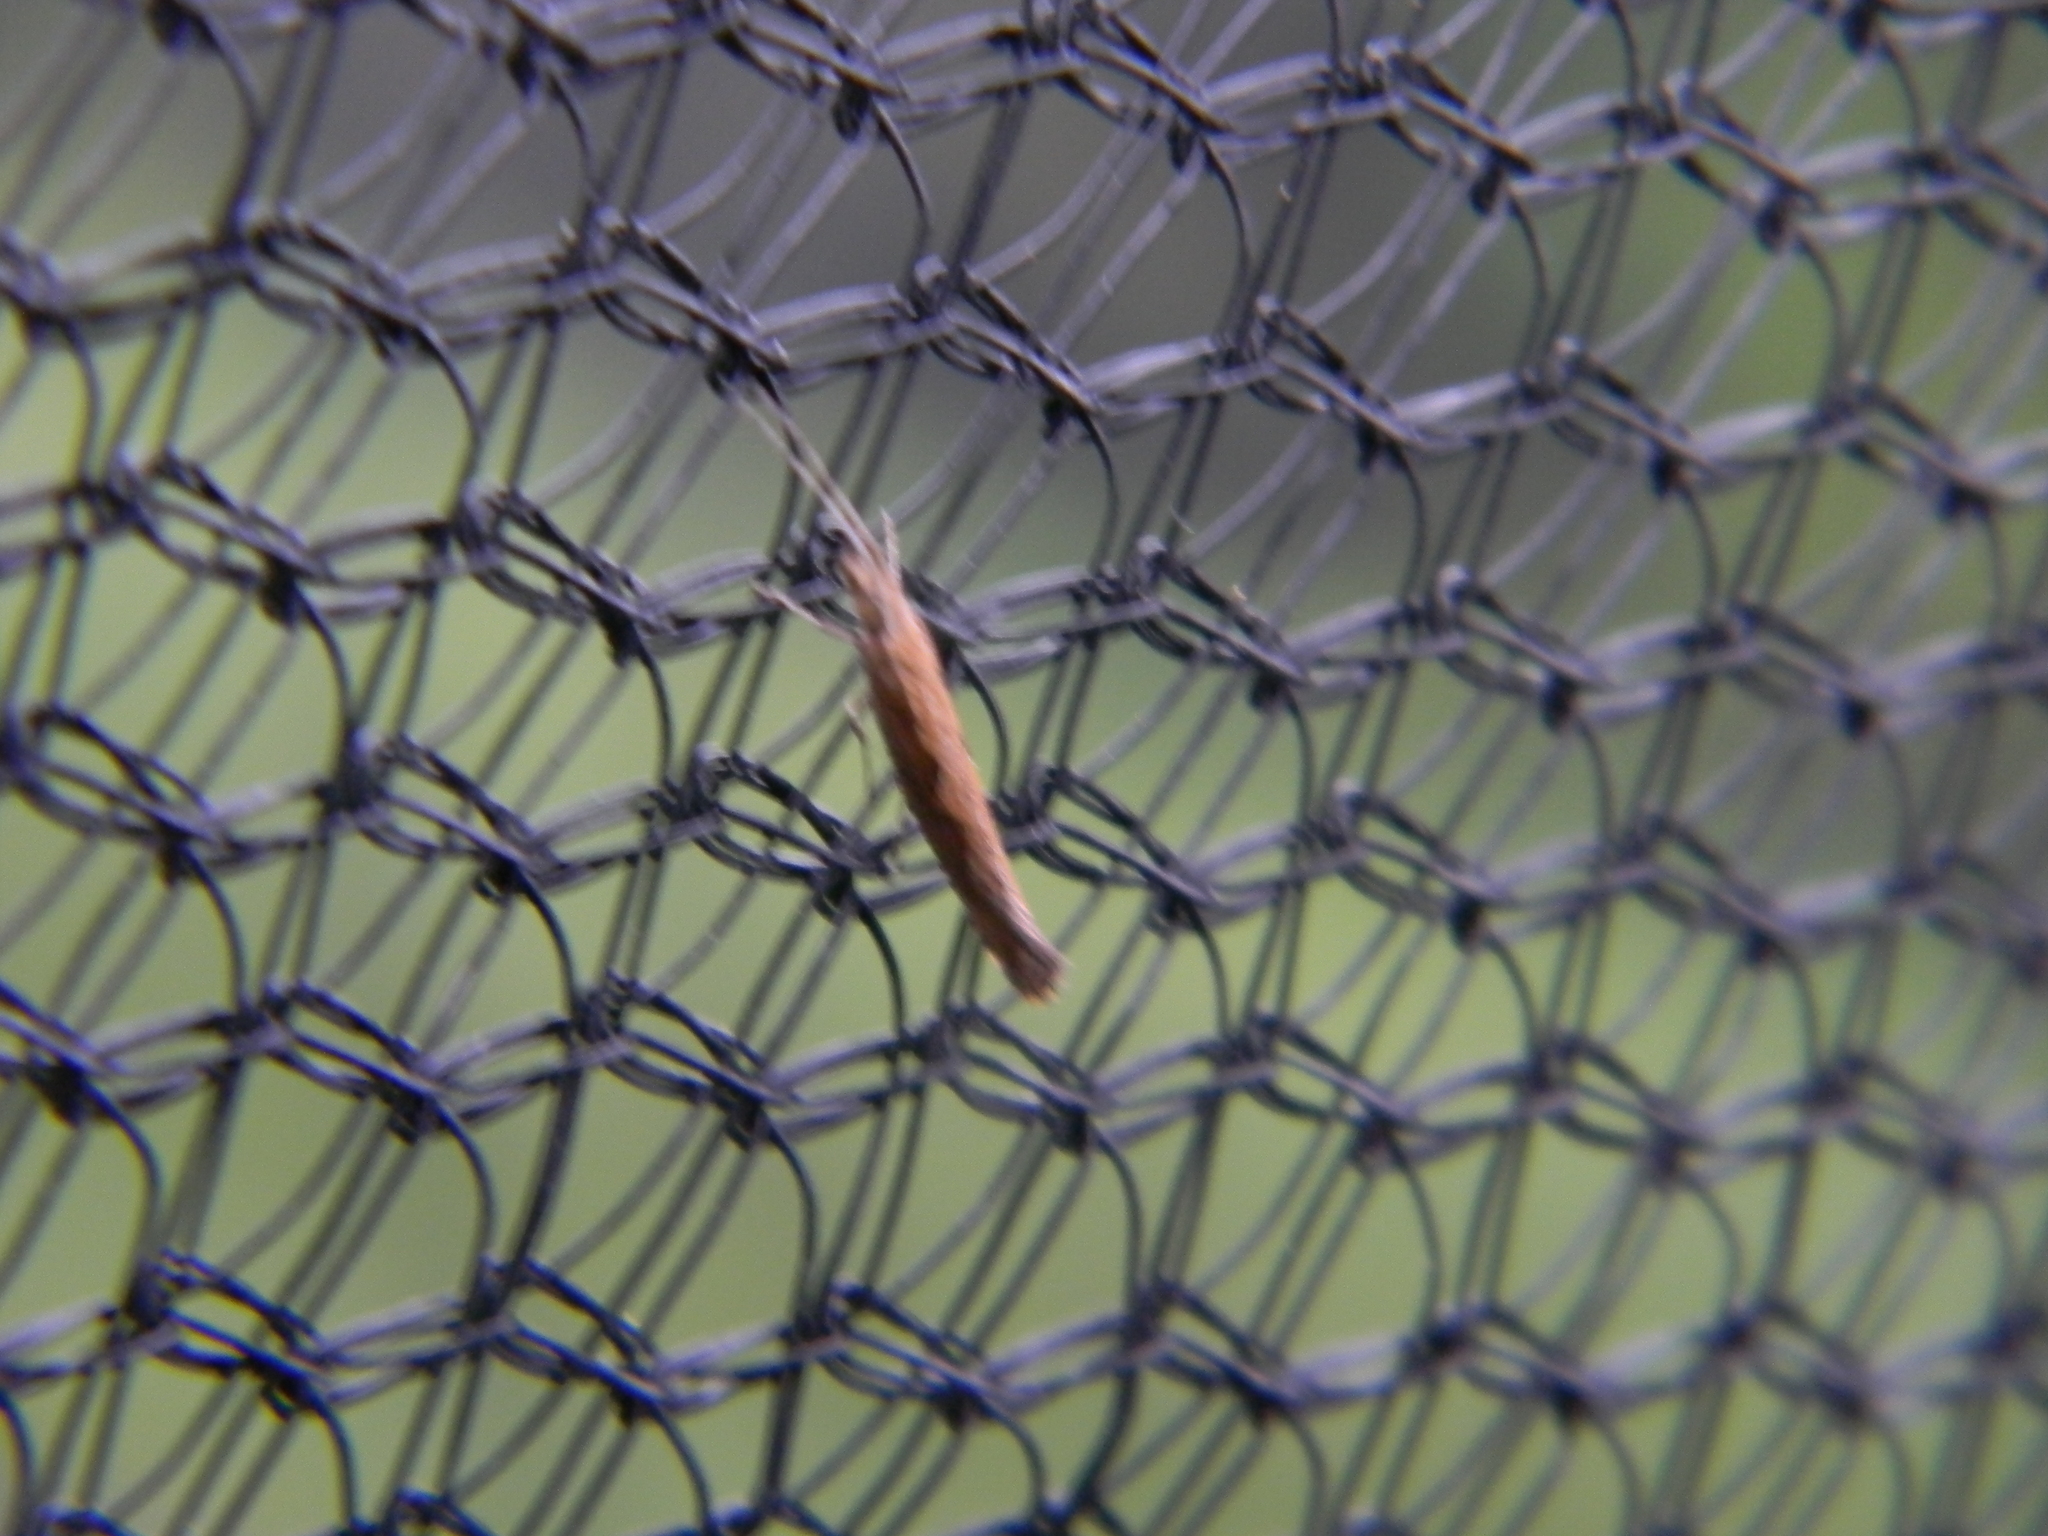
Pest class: diamondback_moth